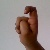
The image shows a hand gesture representing the letter 'X' in Indian Sign Language.